Tarzan's Fight for Life

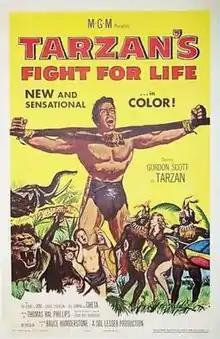
Theatrical release poster

Tarzan's Fight for Life is a 1958 American Metrocolor action adventure film featuring Edgar Rice Burroughs' famous jungle hero Tarzan and starring Gordon Scott, Eve Brent, Rickie Sorensen, Jil Jarmyn, and Cheeta the chimpanzee. The film was directed by H. Bruce Humberstone. The twenty-first film of the "Tarzan" film series that began with 1932's "Tarzan the Ape Man", the picture was the second Tarzan film released in color, and the last to portray the ape man speaking broken English until "Tarzan, the Ape Man" (1981). The filming locations were in Africa and Hollywood, California. It was also the only film in the Scott series (and last film in the mainstream "Tarzan" film line) to feature the character of Jane. It was followed by "Tarzan's Greatest Adventure" in 1959.